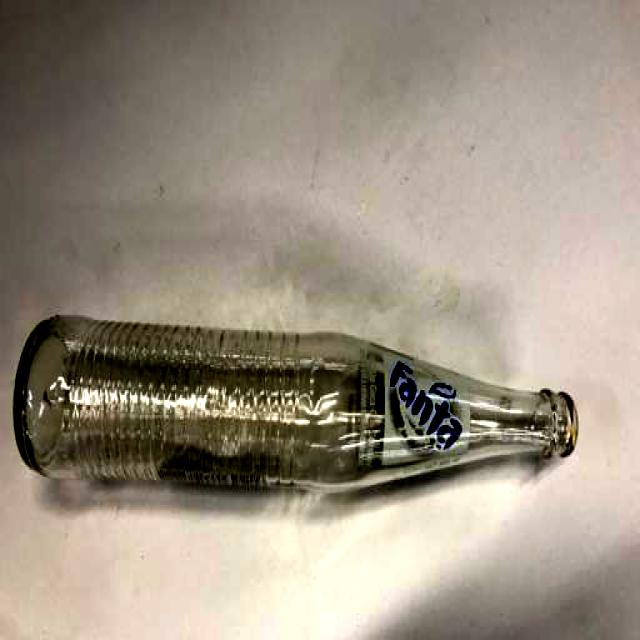
Label: Glass